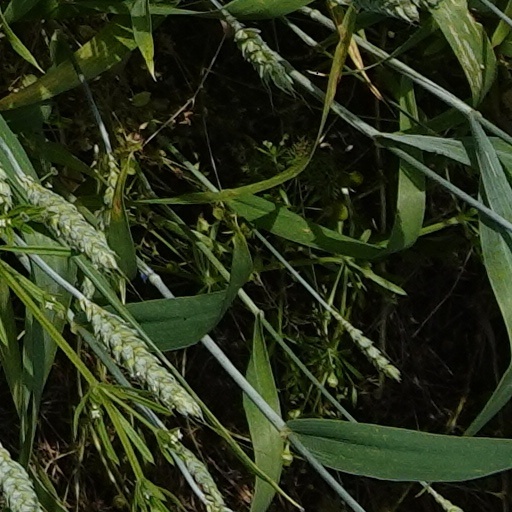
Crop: wheat